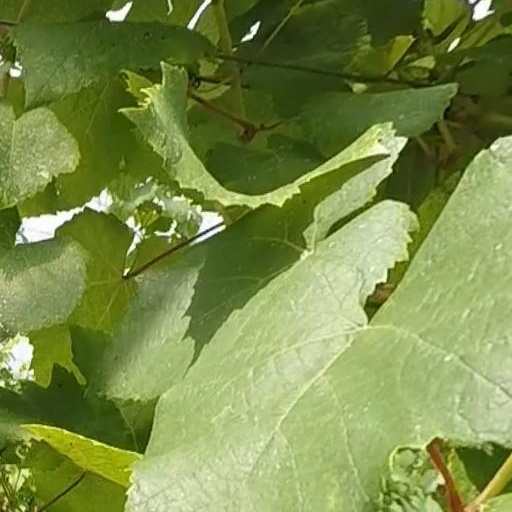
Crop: grape